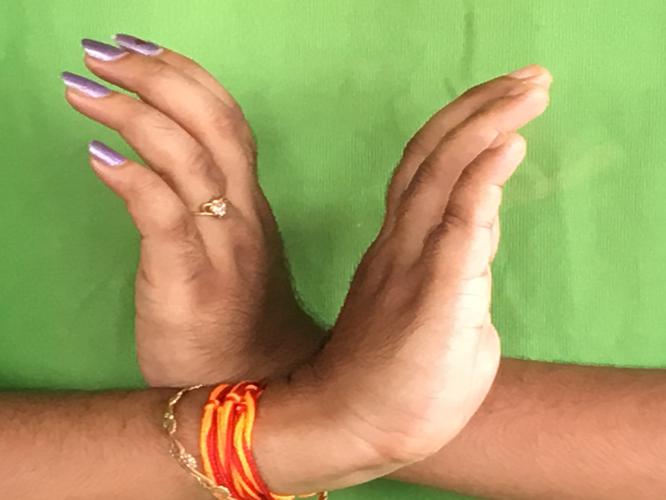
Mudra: Nagabandha
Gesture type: double_hand